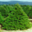
Label: pine_tree